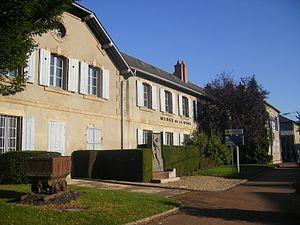
Les Houillères de Decize font partie du bassin houiller de Decize-La Machine, dans le département français de la Nièvre. L'exploitation du charbon est attestée à Decize à partir du XVᵉ siècle et la mine qui a fermé en 1974 a donc été exploitée durant cinq siècles. Lors de la nationalisation en 1946, Charbonnages de France rattache l'exploitation aux Houillères de Blanzy.
La Machine est une commune française située dans le département de la Nièvre, en région Bourgogne-Franche-Comté.
Le Musée de la mine de La Machine est un musée français créé en 1983 sur le territoire de la ville de La Machine dans le située dans le département de la Nièvre, en région Bourgogne-Franche-Comté.